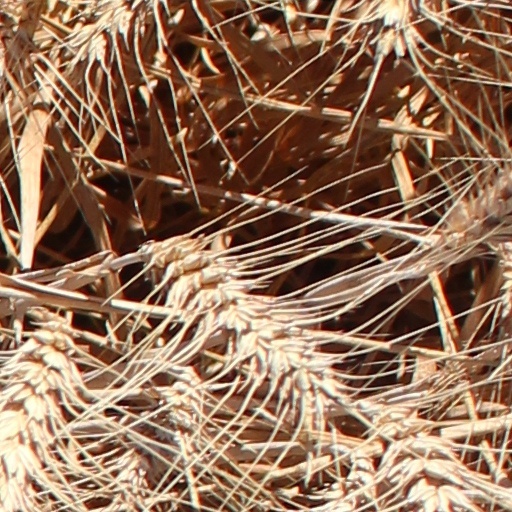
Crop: wheat